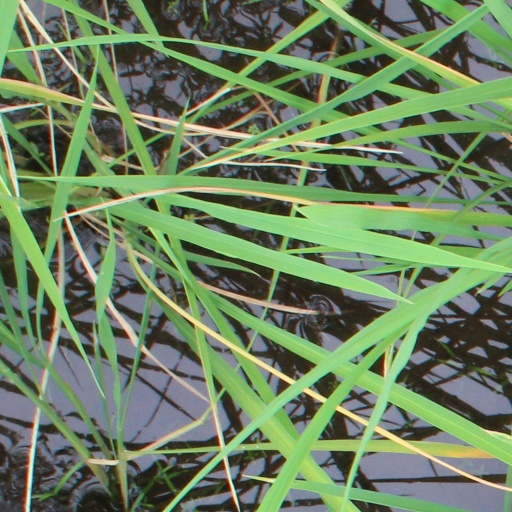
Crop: rice